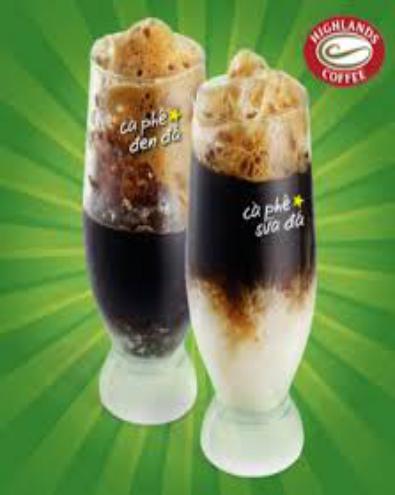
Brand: Highlands Coffee
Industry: Food